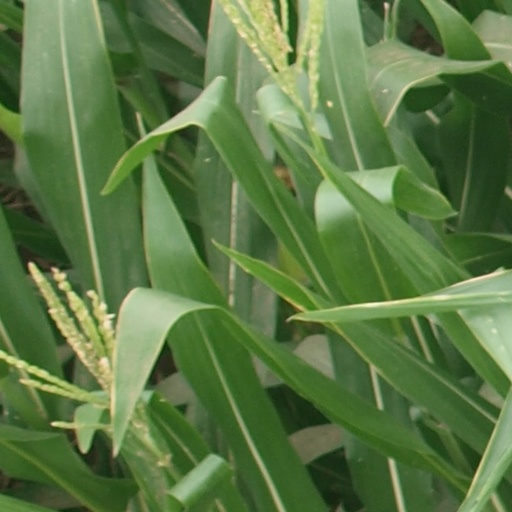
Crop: maize; corn